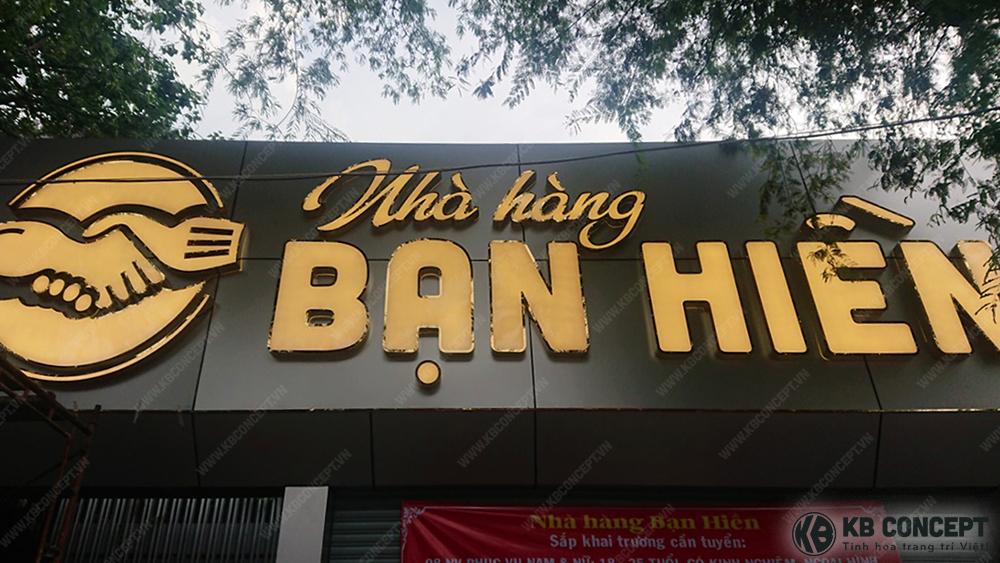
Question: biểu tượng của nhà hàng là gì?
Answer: biểu tượng của nhà hàng là hai cánh tay bắt nhau